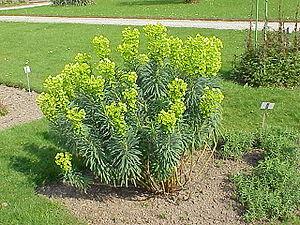
Les plantes toxiques pour les équidés sont des plantes qui peuvent causer des troubles aux Équidés, chevaux, poneys, zèbres ou ânes, qui les ingèrent. Selon le type de plante, la quantité ingérée et le poids de l'animal, ces troubles peuvent aller de symptômes bénins à la mort en quelques heures.
Les euphorbes, nom féminin, sont des plantes dicotylédones de la famille des Euphorbiacées. Elles possèdent des inflorescences particulières nommées cyathes, particularité que les euphorbes partagent seulement avec quelques genres voisins. Comme toutes les Euphorbiaceae, ce sont des plantes toxiques, qui possèdent un latex parfois très irritant. Il s'agit d'un genre extrêmement polymorphe, possédant des espèces aux tiges nues et plus ou moins fines et aux feuilles normalement développées et à développement rapide ; d'autres sont, à l'opposé, succulentes, similaires aux cactus, avec des feuilles souvent très réduites et possédant de puissantes épines ou non. Elles sont herbacées ou ligneuses selon les espèces.